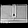
Label: Bag